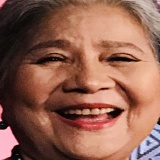
diễn viên Cung Lê